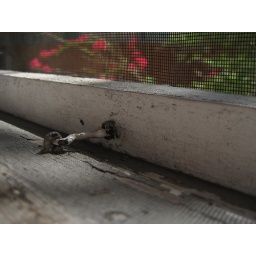
Pink flowers erupt in the distance, just beyond the window